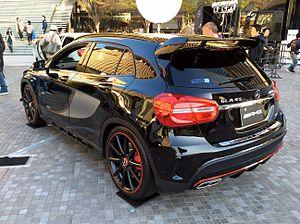
La Mercedes-Benz Classe GLA Type 156 est un crossover urbain produit et commercialisée par le constructeur automobile allemand Mercedes-Benz de 2014 à 2020. La Type 156 est la première génération de la Classe GLA.